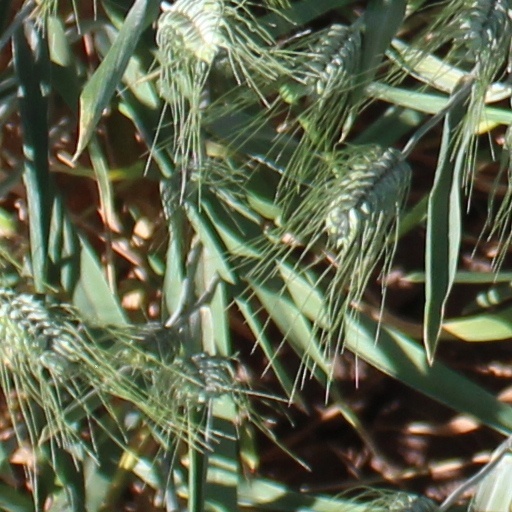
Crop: wheat